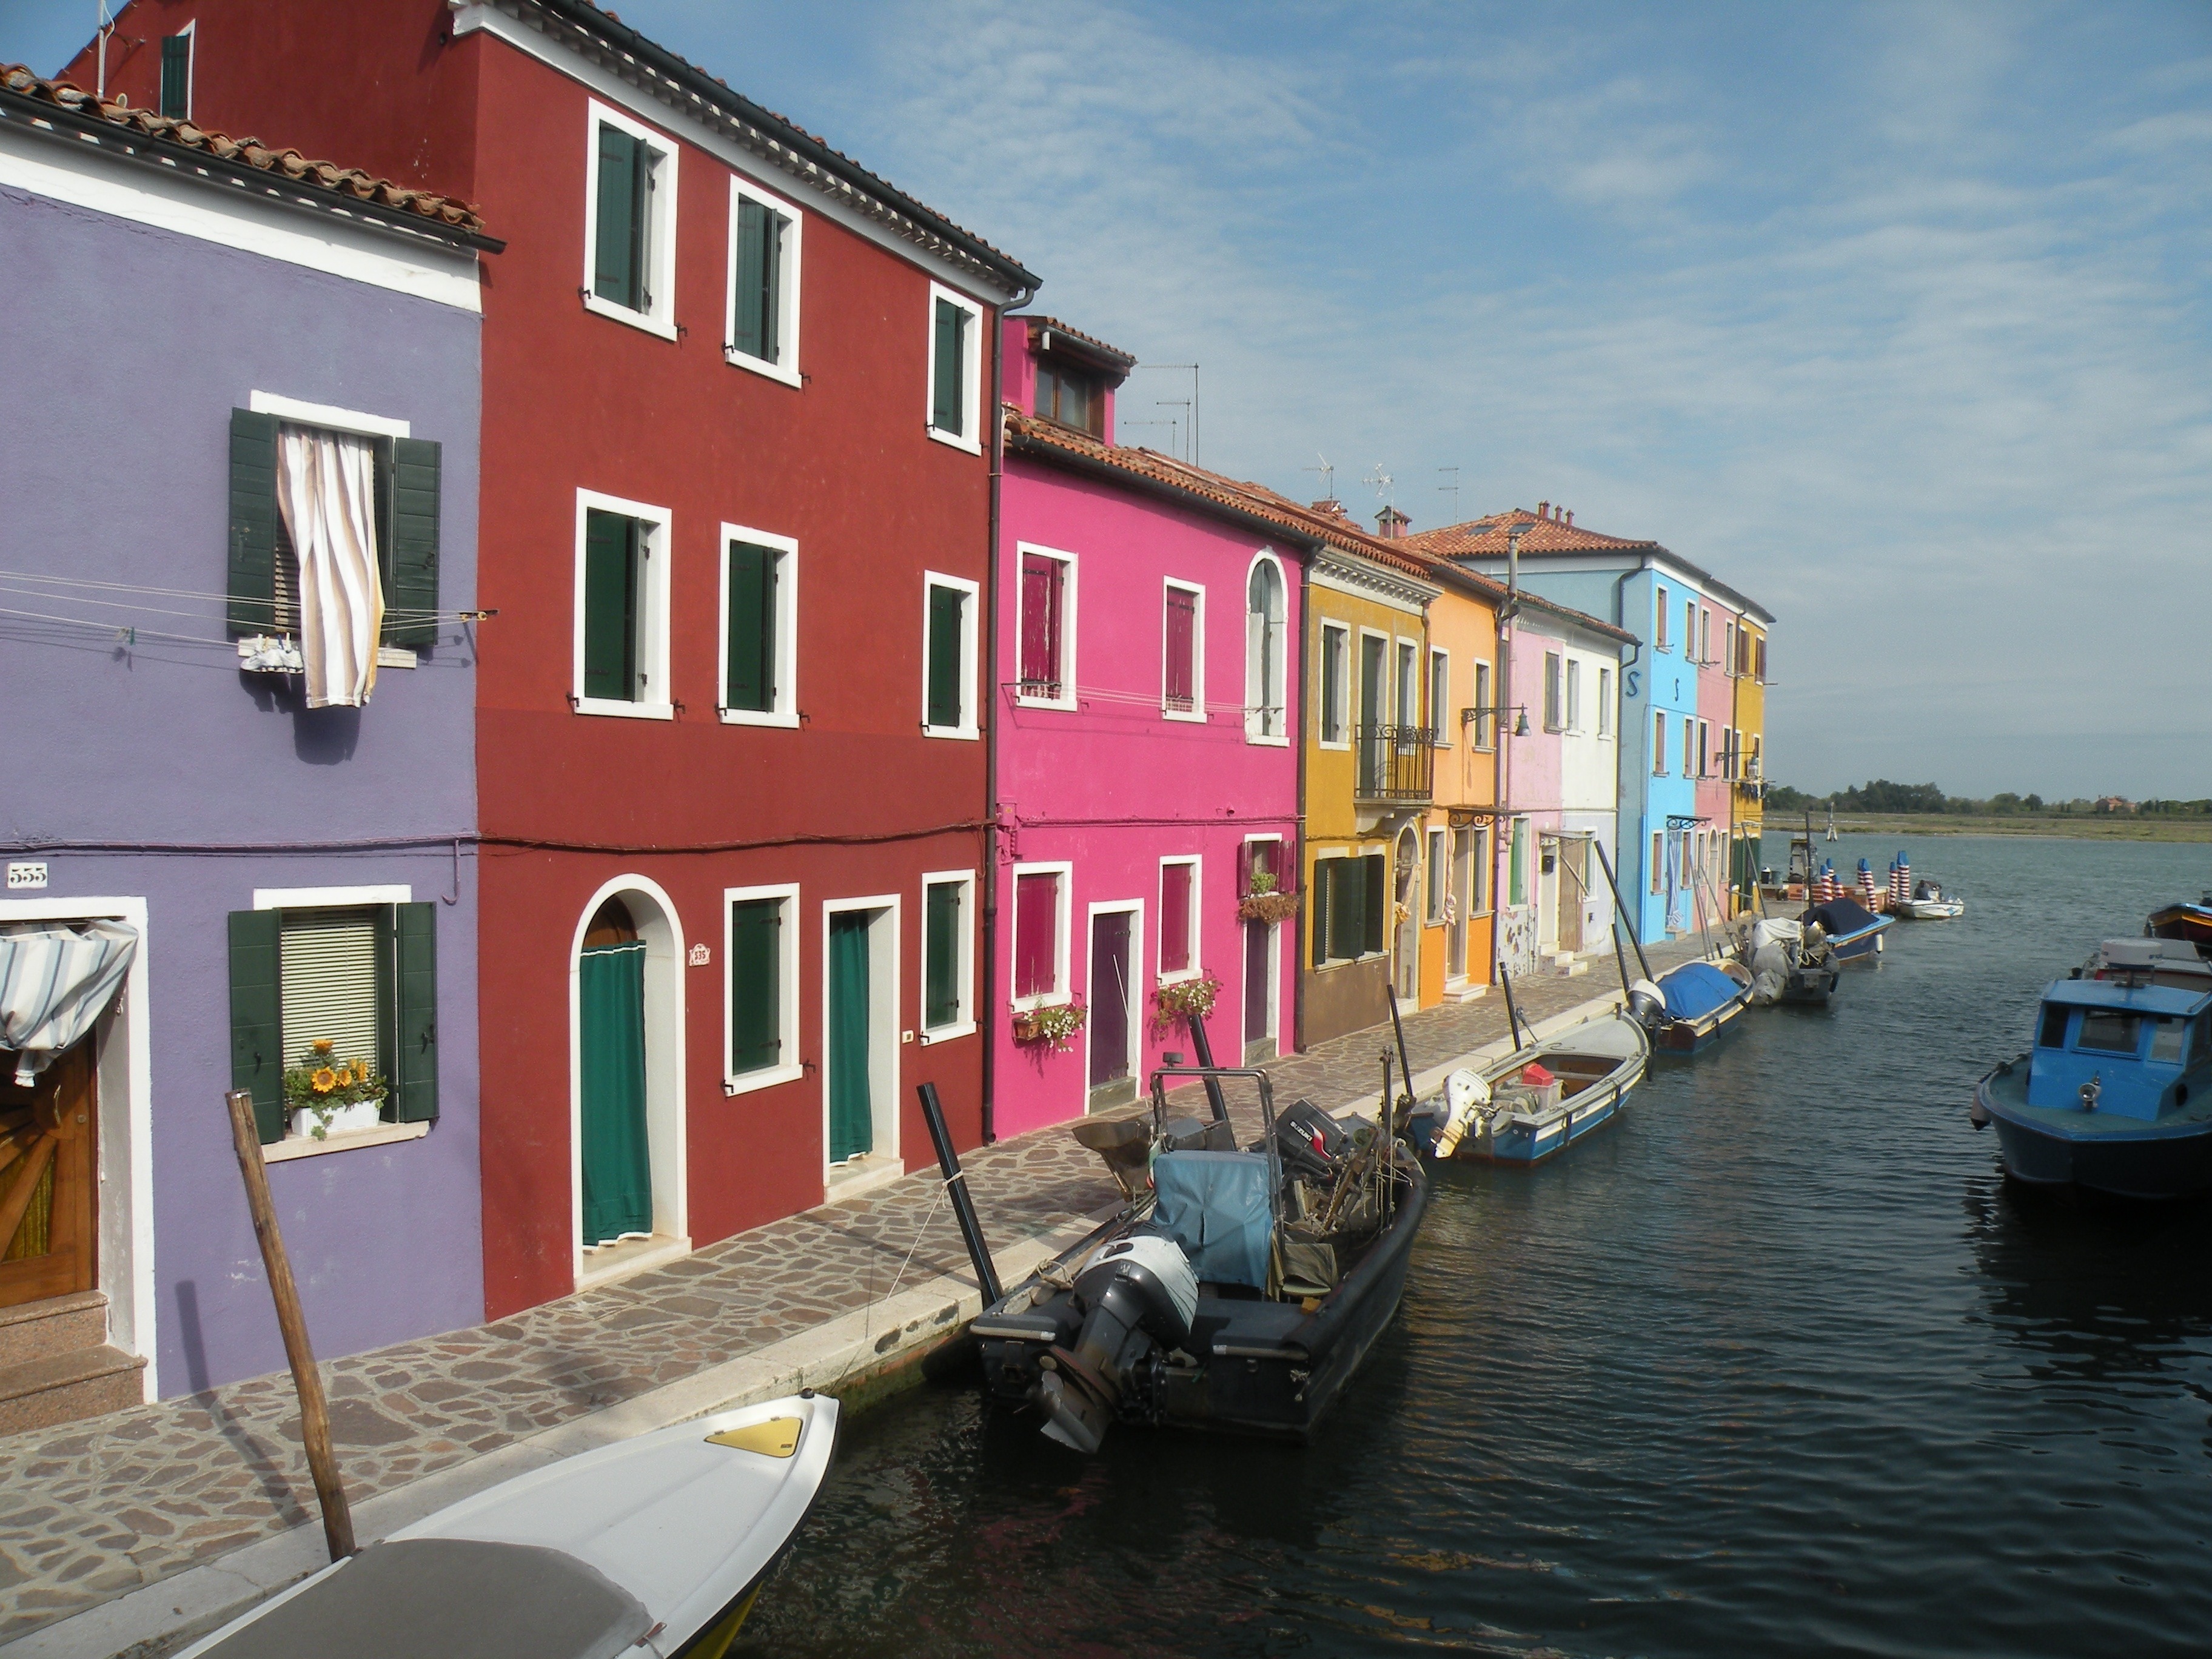
water, architecture, sky, boat, town, canal, summer, vacation, spring, vehicle, italy, colorful, waterway, outside, clouds, colors, buildings, boats, burano